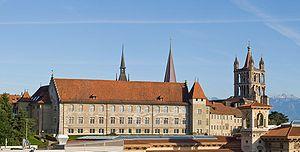
L’Université de Lausanne est une université située à Lausanne, en Suisse. Environ 2 300 enseignants et chercheurs ainsi que 950 collaborateurs administratifs et techniques assurent la bonne marche de l'institution qui compte plus de 14 000 étudiants provenant de plus de 86 pays.
Le Gymnase de La Cité est une école de maturité suisse située à Lausanne.
La science en Europe au siècle des Lumières est l'étude de l'histoire des sciences au siècle des Lumières, en particulier en Europe. Certaines idées se répandaient jusqu'en Amérique. L'époque débute à la révolution scientifique des XVIᵉ siècle et XVIIᵉ siècle, pour se terminer vers la Révolution française et est marquée par l’essor des sociétés savantes.